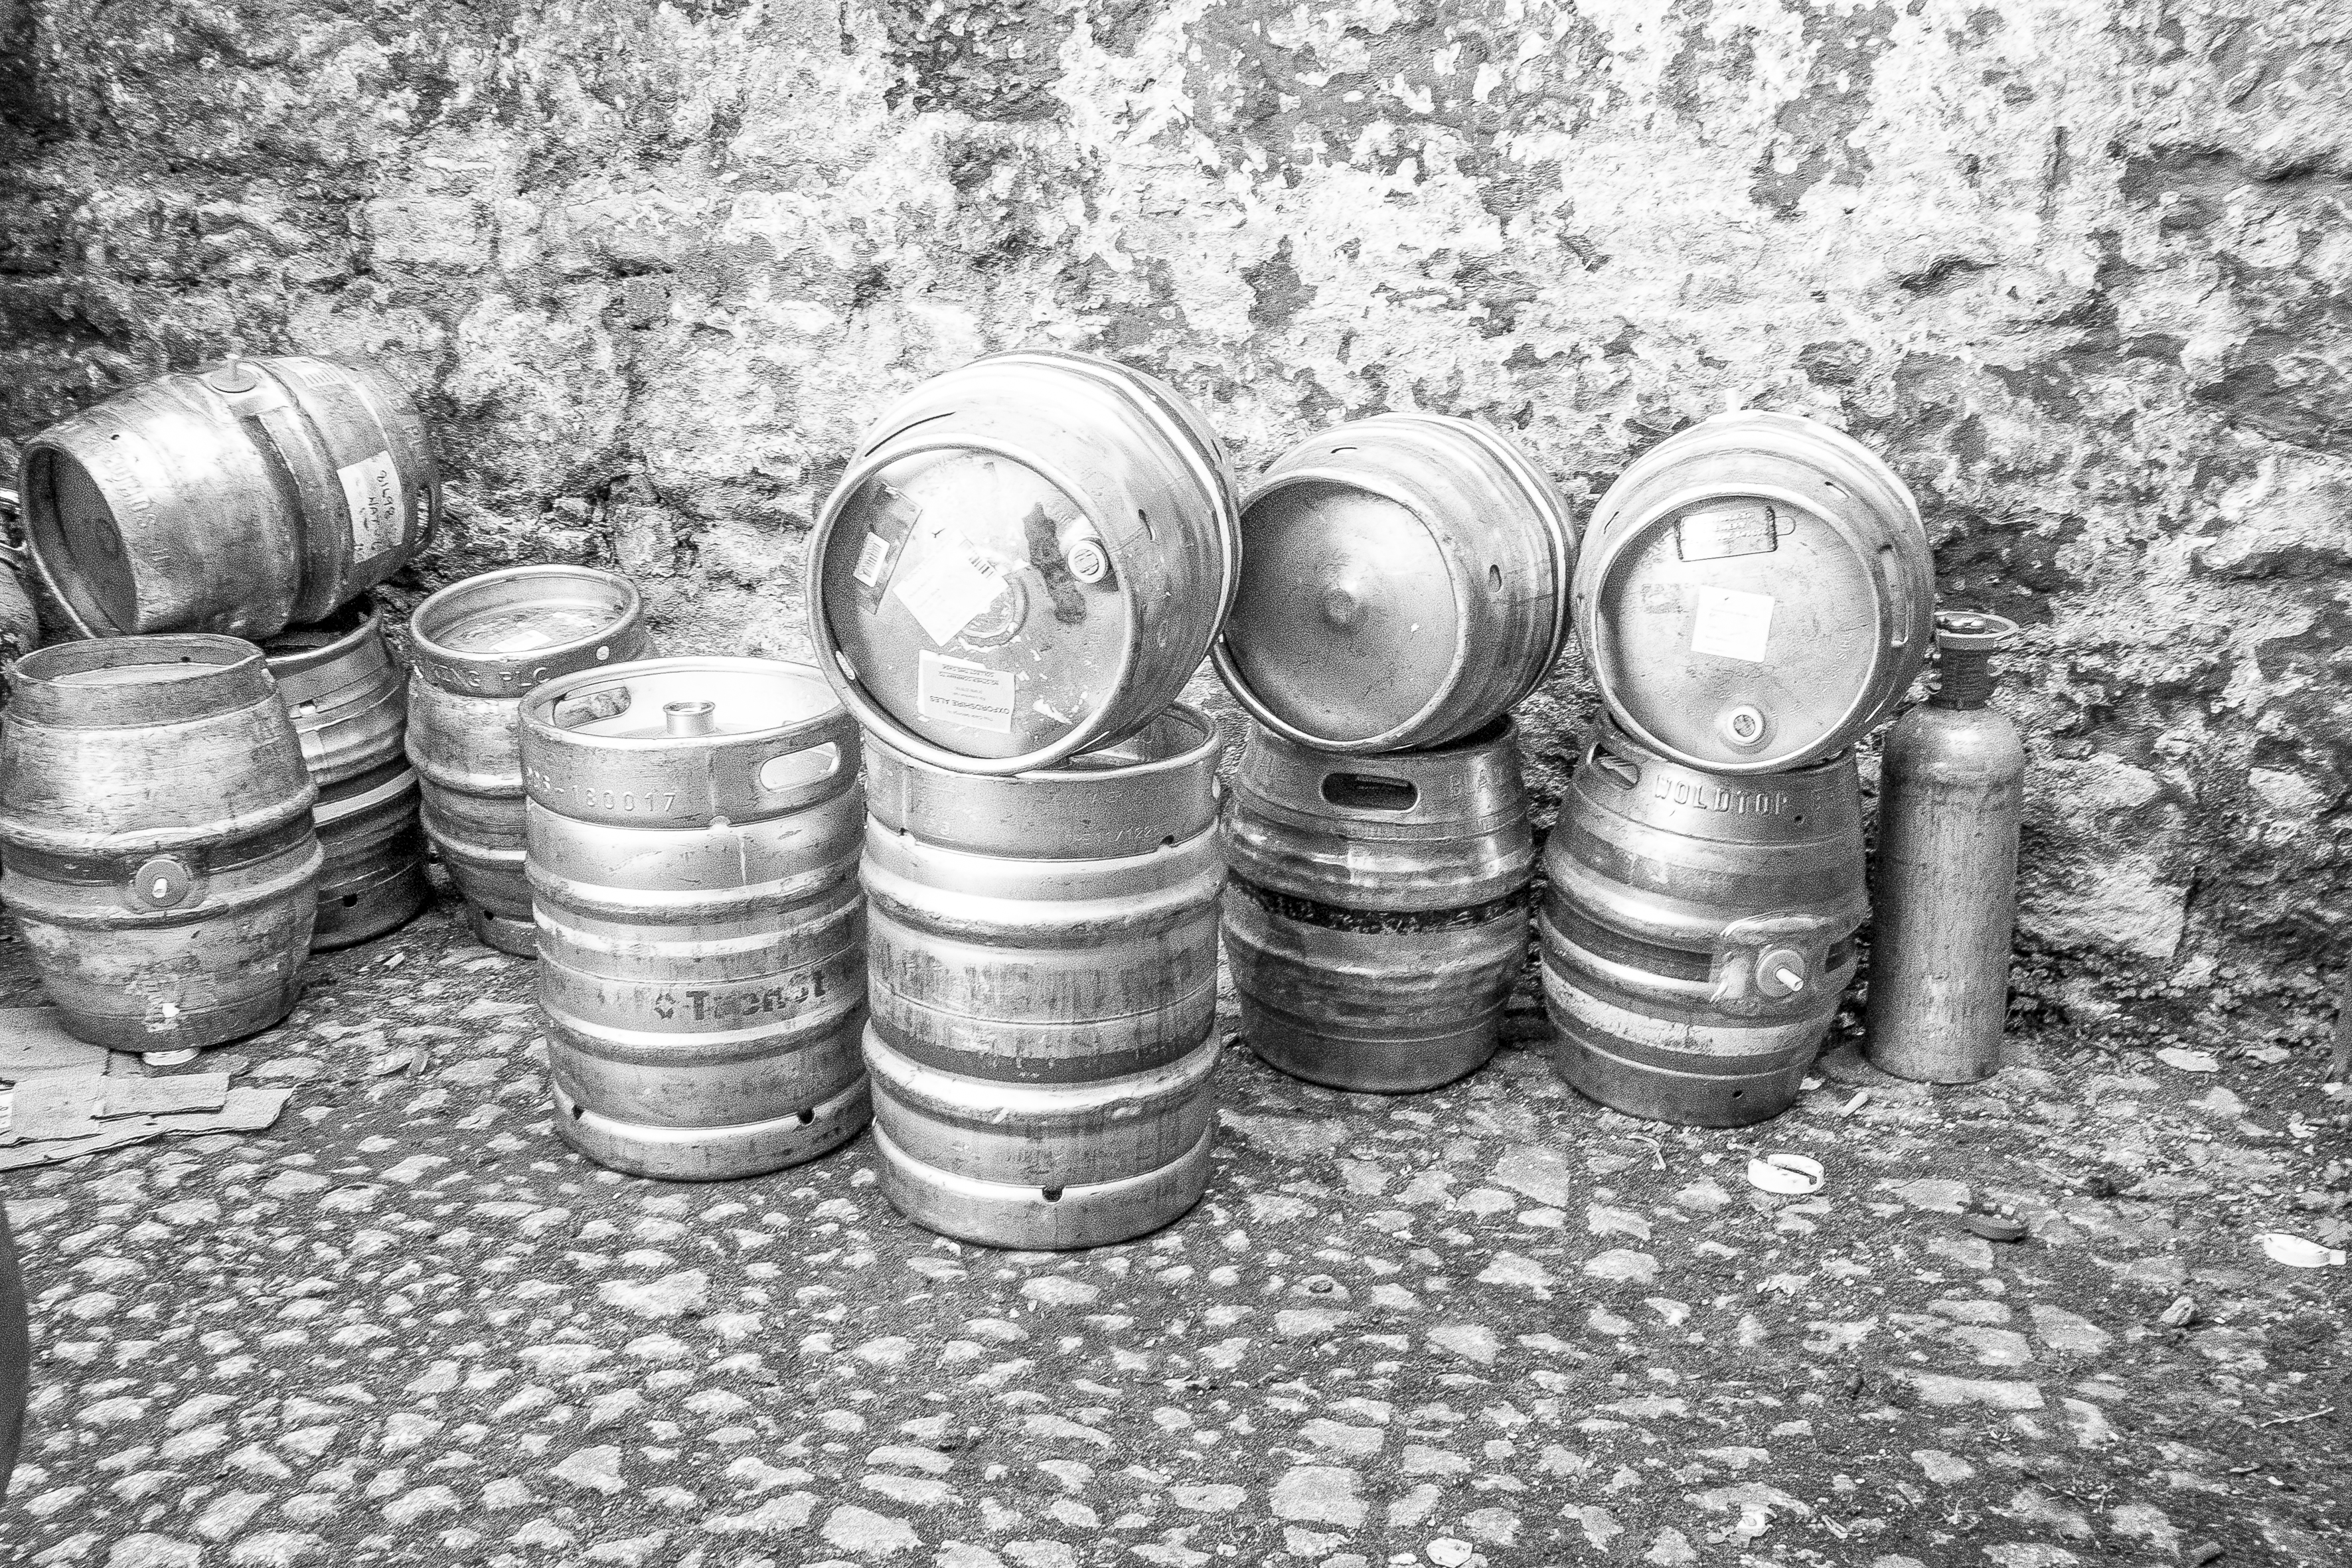
black and white, street, photography, urban, travel, fujifilm, monochrome, uk, england, bw, blackandwhite, blackwhite, ngc, noiretblanc, fuji, oxford, fujixt1, fujix, monochrome photography, man made object